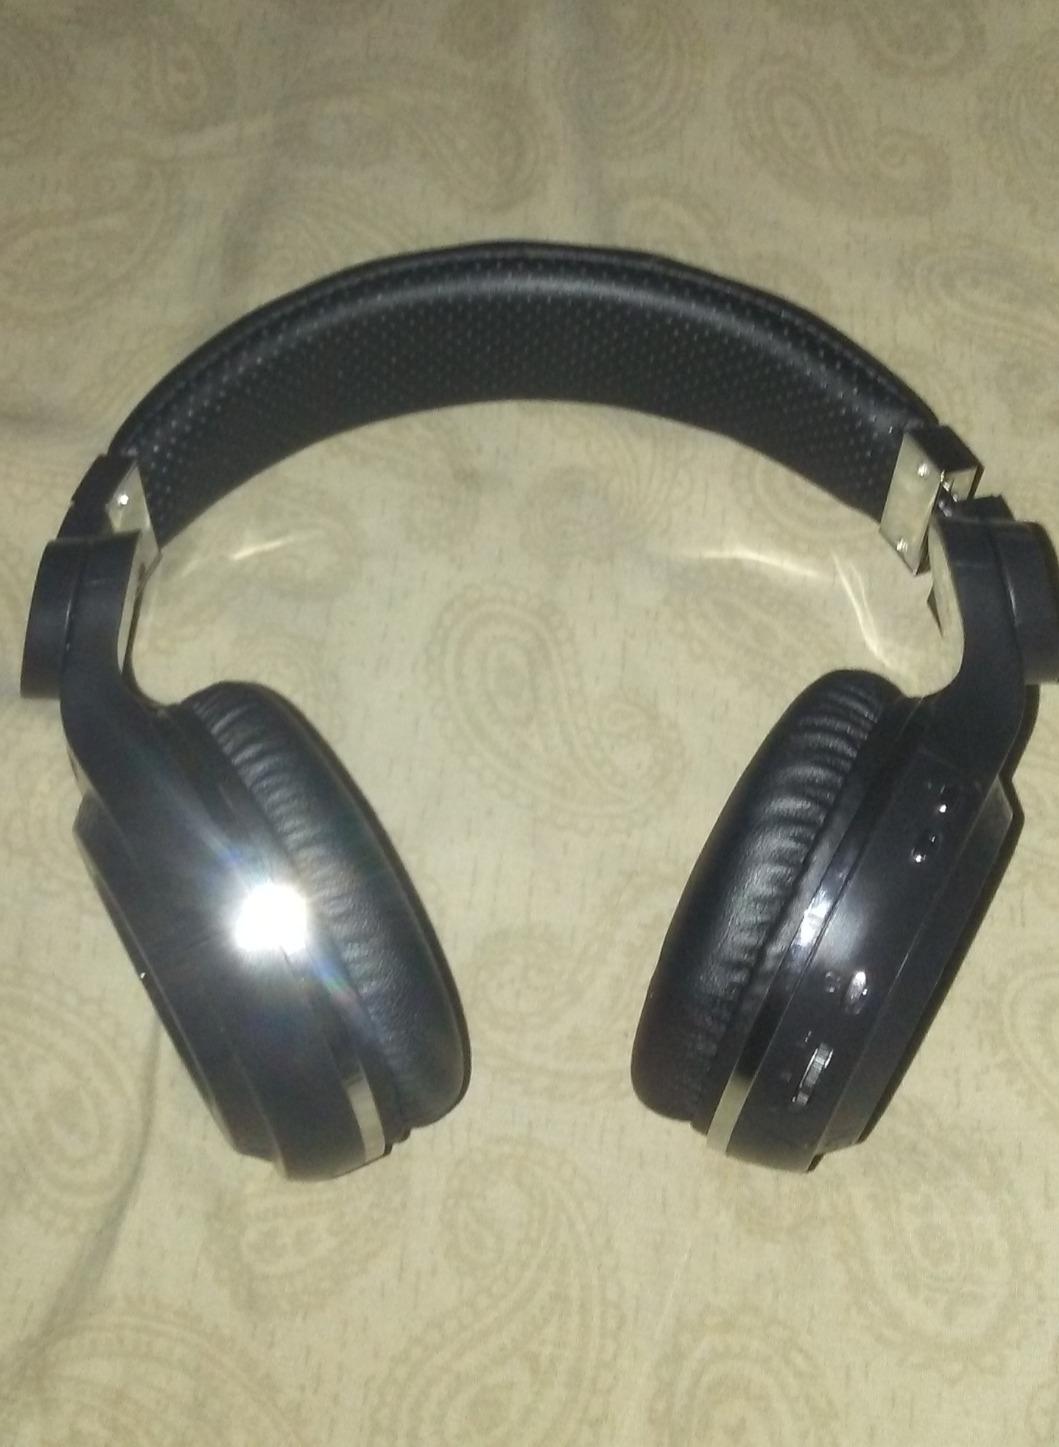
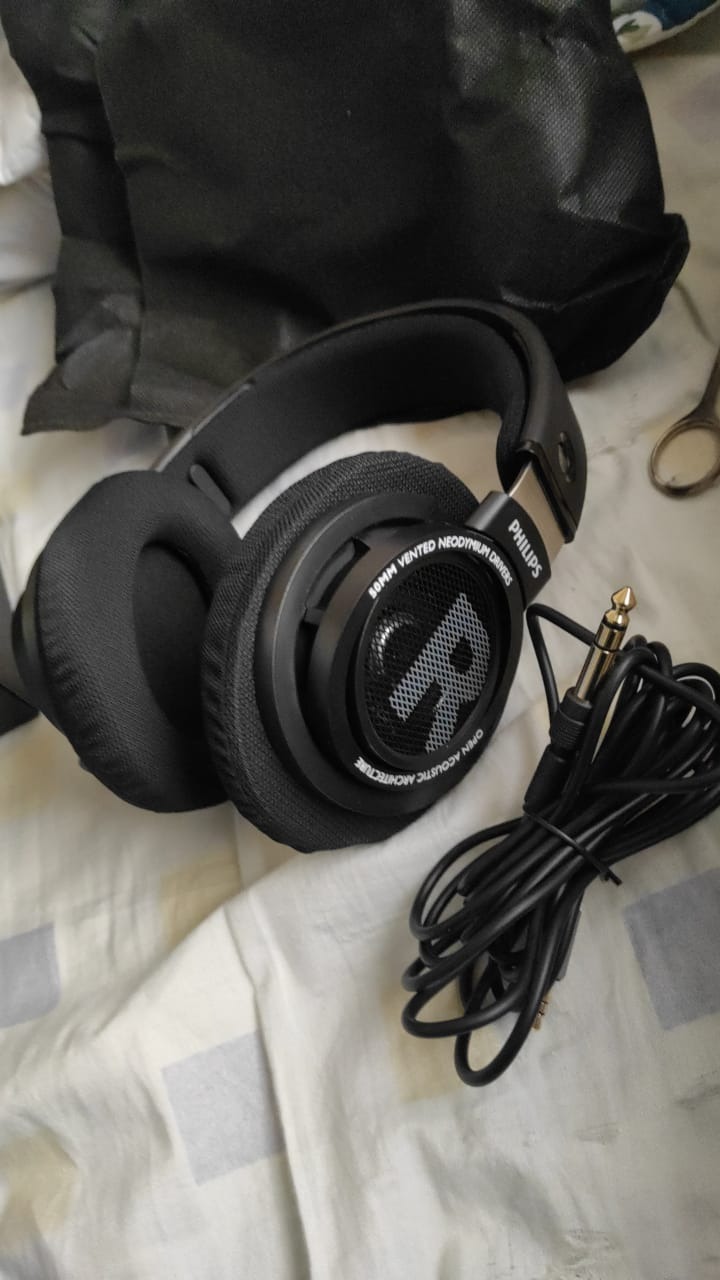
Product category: headphones
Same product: no